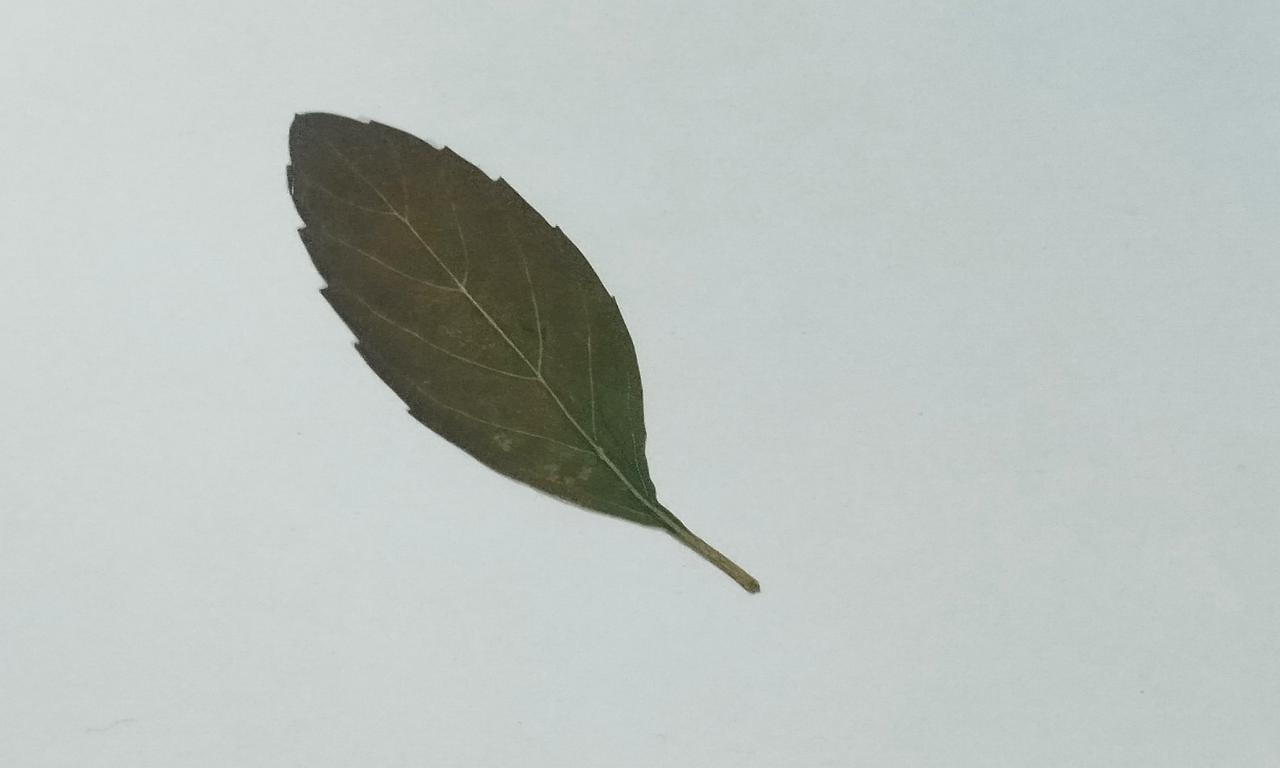
Label: Dried